SSM-N-8 Regulus

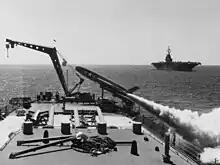
A Regulus I fired from , 1957.

Ten aircraft carriers were configured to operate Regulus missiles (though only six ever launched one). did not deploy with the missile but conducted the first launch of a Regulus from a warship. also did not deploy but was involved in two demonstration launches. and each conducted one test launch. deployed to the Mediterranean carrying three Regulus missiles. deployed once to the Western Pacific with four missiles in 1955. "Lexington", "Hancock", , and were involved in the development of the Regulus Assault Mission (RAM) concept. RAM converted the Regulus cruise missiles into an unmanned aerial vehicle (UAV): Regulus missiles would be launched from cruisers or submarines, and once in flight, guided to their targets by carrier-based pilots with remote control equipment.